Marco Reus

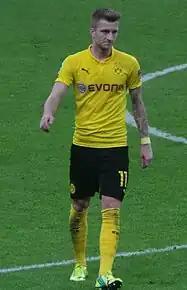
Reus playing for Borussia Dortmund in 2014

At the beginning of the season, Reus was not part of the squad that won the 2014 DFL-Supercup with 2–0 over Bayern Munich, due to the lack of fitness after having returned from a partial tear of the syndesmosis.